Hall of Justice (comics)

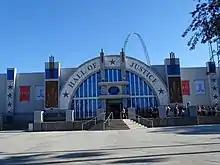
Six Flags Magic Mountain: .

The Hall of Justice, or simply the Hall, is a fictional headquarters appearing in American comic books published by DC Comics. The Hall of Justice serves as a headquarters for the Justice League.